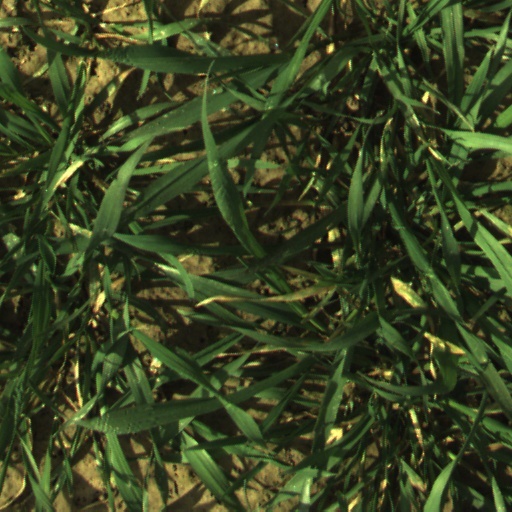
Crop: wheat